US imperialism

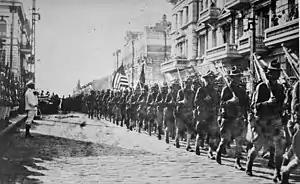
American troops marching in Vladivostok during the Allied intervention in the Russian Civil War, August 1918

In the older historiography William Walker's filibustering represented the high tide of antebellum American imperialism. His brief seizure of Nicaragua in 1855 is typically called a representative expression of Manifest destiny with the added factor of trying to expand slavery into Central America. Walker failed in all his escapades and never had official U.S. backing. Historian Michel Gobat, however, presents a strongly revisionist interpretation. He argues that Walker was invited in by Nicaraguan liberals who were trying to force economic modernization and political liberalism. Walker's government comprised those liberals, as well as Yankee colonizers, and European radicals. Walker even included some local Catholics as well as indigenous peoples, Cuban revolutionaries, and local peasants. His coalition was much too complex and diverse to survive long, but it was not the attempted projection of American power, concludes Gobat.